John I, Count of Nassau-Siegen

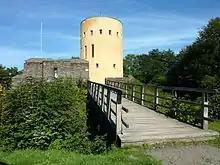
Ginsburg Castle. Photo: Frank Behnsen, 2010.

In 1373, John brought about a new alliance against Hesse under the name: "Bund der alten Minne" (Alliance of the Old Love). It was actually aimed at the conquest of Driedorf, and John seems to have been the leader of the alliance. The members, mostly Sterners, now called themselves: "Gesellen der alten Minne" (Fellows of the Old Love). The Hessians were defeated by John at Wetzlar, who then plundered the districts of , Giessen, , , Biedenkopf, Caldern, Marburg, and others, and caused great damage to the landgrave everywhere. Perhaps it was a further consequence of this victory that John drove the Hessians out of Driedorf. The settlement of 1378 at least proves that he had regained possession of this castle and district, although there are no definite records of when this happened and how Driedorf was returned to Hesse after 1378. This much is certain: the hostilities against Landgrave Henry and his successors continued for several years after 1373. Anyone who had a dispute with Hesse could count on John's support. John entered into a special alliance with Count John of Solms in 1375 because of the dispute between the latter and Hesse over the Lordship of Lich. Finally, under the mediation of the "Hoch- und Deutschmeister" Johann von Hayn and the counts of Katzenelnbogen and Sponheim, a provisional settlement was reached in Friedberg in 1377. A further reconciliation, the conditions of which were not stated, was initiated by Duke Otto I of Brunswick-Göttingen, and also recognised in 1378 at a personal meeting of Herman and John in Frankfurt before counts Rupert of Nassau-Sonnenberg and Diether VIII of Katzenelnbogen as chosen arbitrators, that John should be left undisturbed in the castle of Driedorf and its appurtenances, that the fiefs of the lordship of Itter should be returned to him, that the castle built by Hesse at the River Dill, presumably at Hermannstein, should be dismantled, and that, contrary to custom, no toll should be taken from John's subjects there. Landgrave Herman, however, did not want to settle down with this decision, but nevertheless promised to give John a hearing before his knights and men on the matter of Driedorf and Itter. Whether this was done is unknown. At least this did not end the dispute. As early as 1379, John joined a new alliance against Hesse, which was established in the Wetterau under the name of the "Gesellschaft mit dem Löwen" (Society with the Lions). The hostilities continued for more than 30 years, but with several interruptions, especially during the alliance of 1390 against the common enemy, Count John III of Sayn-Wittgenstein, and although they ceased in 1411 by a treaty between Herman and John, they soon resumed under their sons. John also seems to have been a member of a "Gesellschaft mit den Hörnern" (Society with the Horns), which was also established around this time with the purpose of mutual defence and assistance.